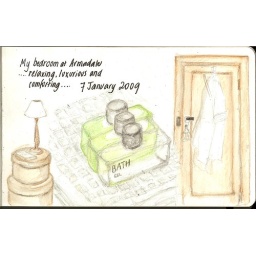
These are some images from the georgeous bedroom I stayed in at a friends house in Melbourne